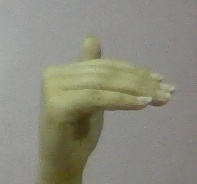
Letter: khaa